Mary Ellen Sigsbee

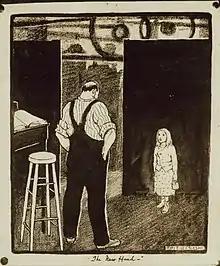
"The New Hand"

Sigsbee studied at the Arts Students League. One of her paintings was exhibited at the Paris Salon in 1908 - a feat achieved by few American women.